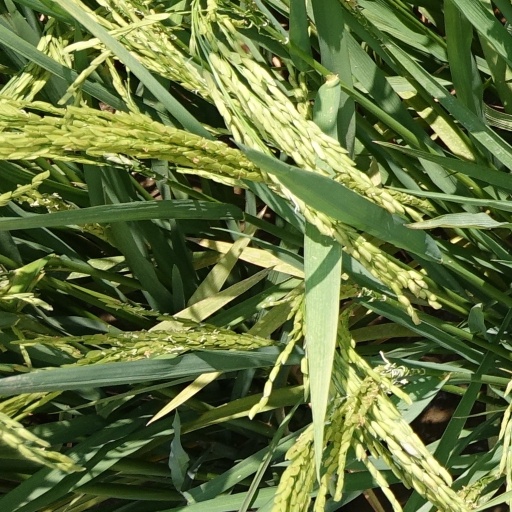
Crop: rice